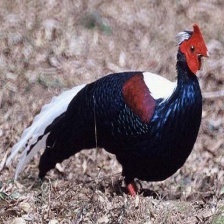
Species: SWINHOES PHEASANT
Scientific name: LOPHURA SWINHOII